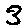
Label: 3